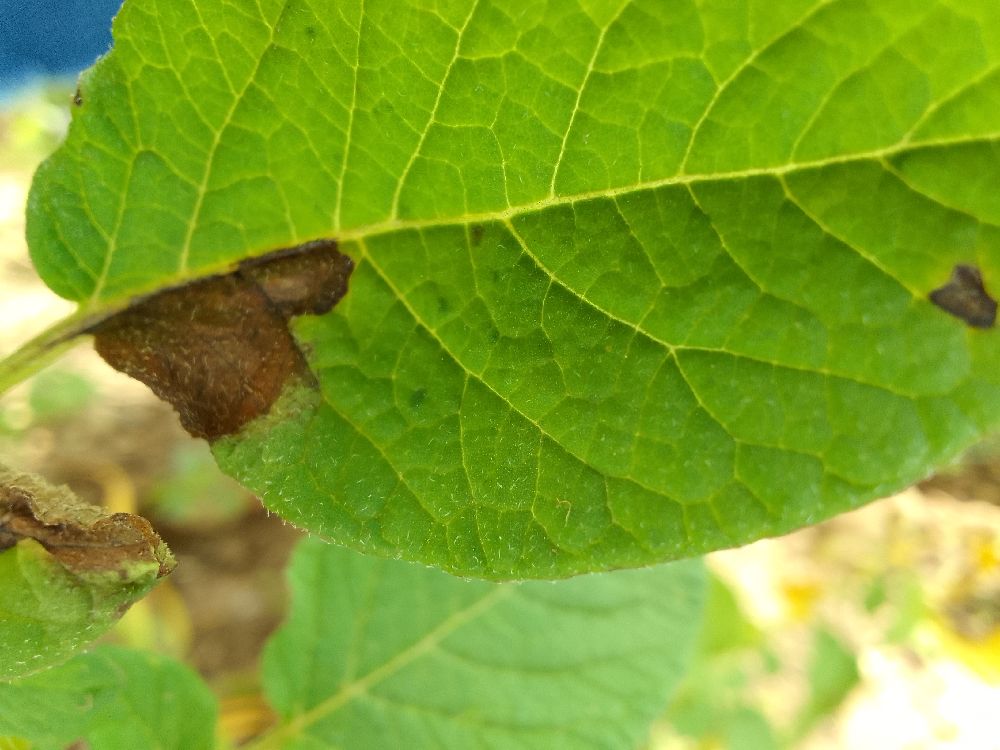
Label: Late blight